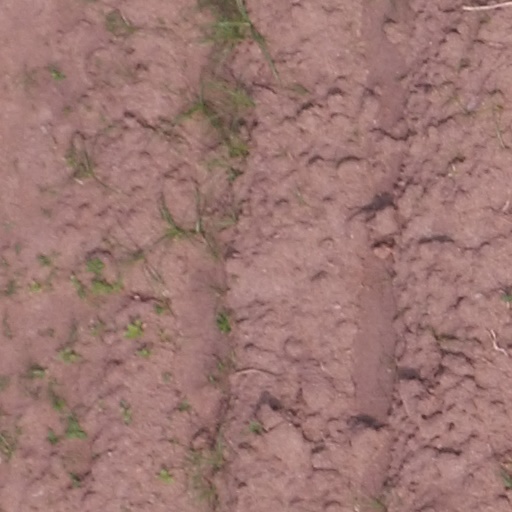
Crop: maize; corn